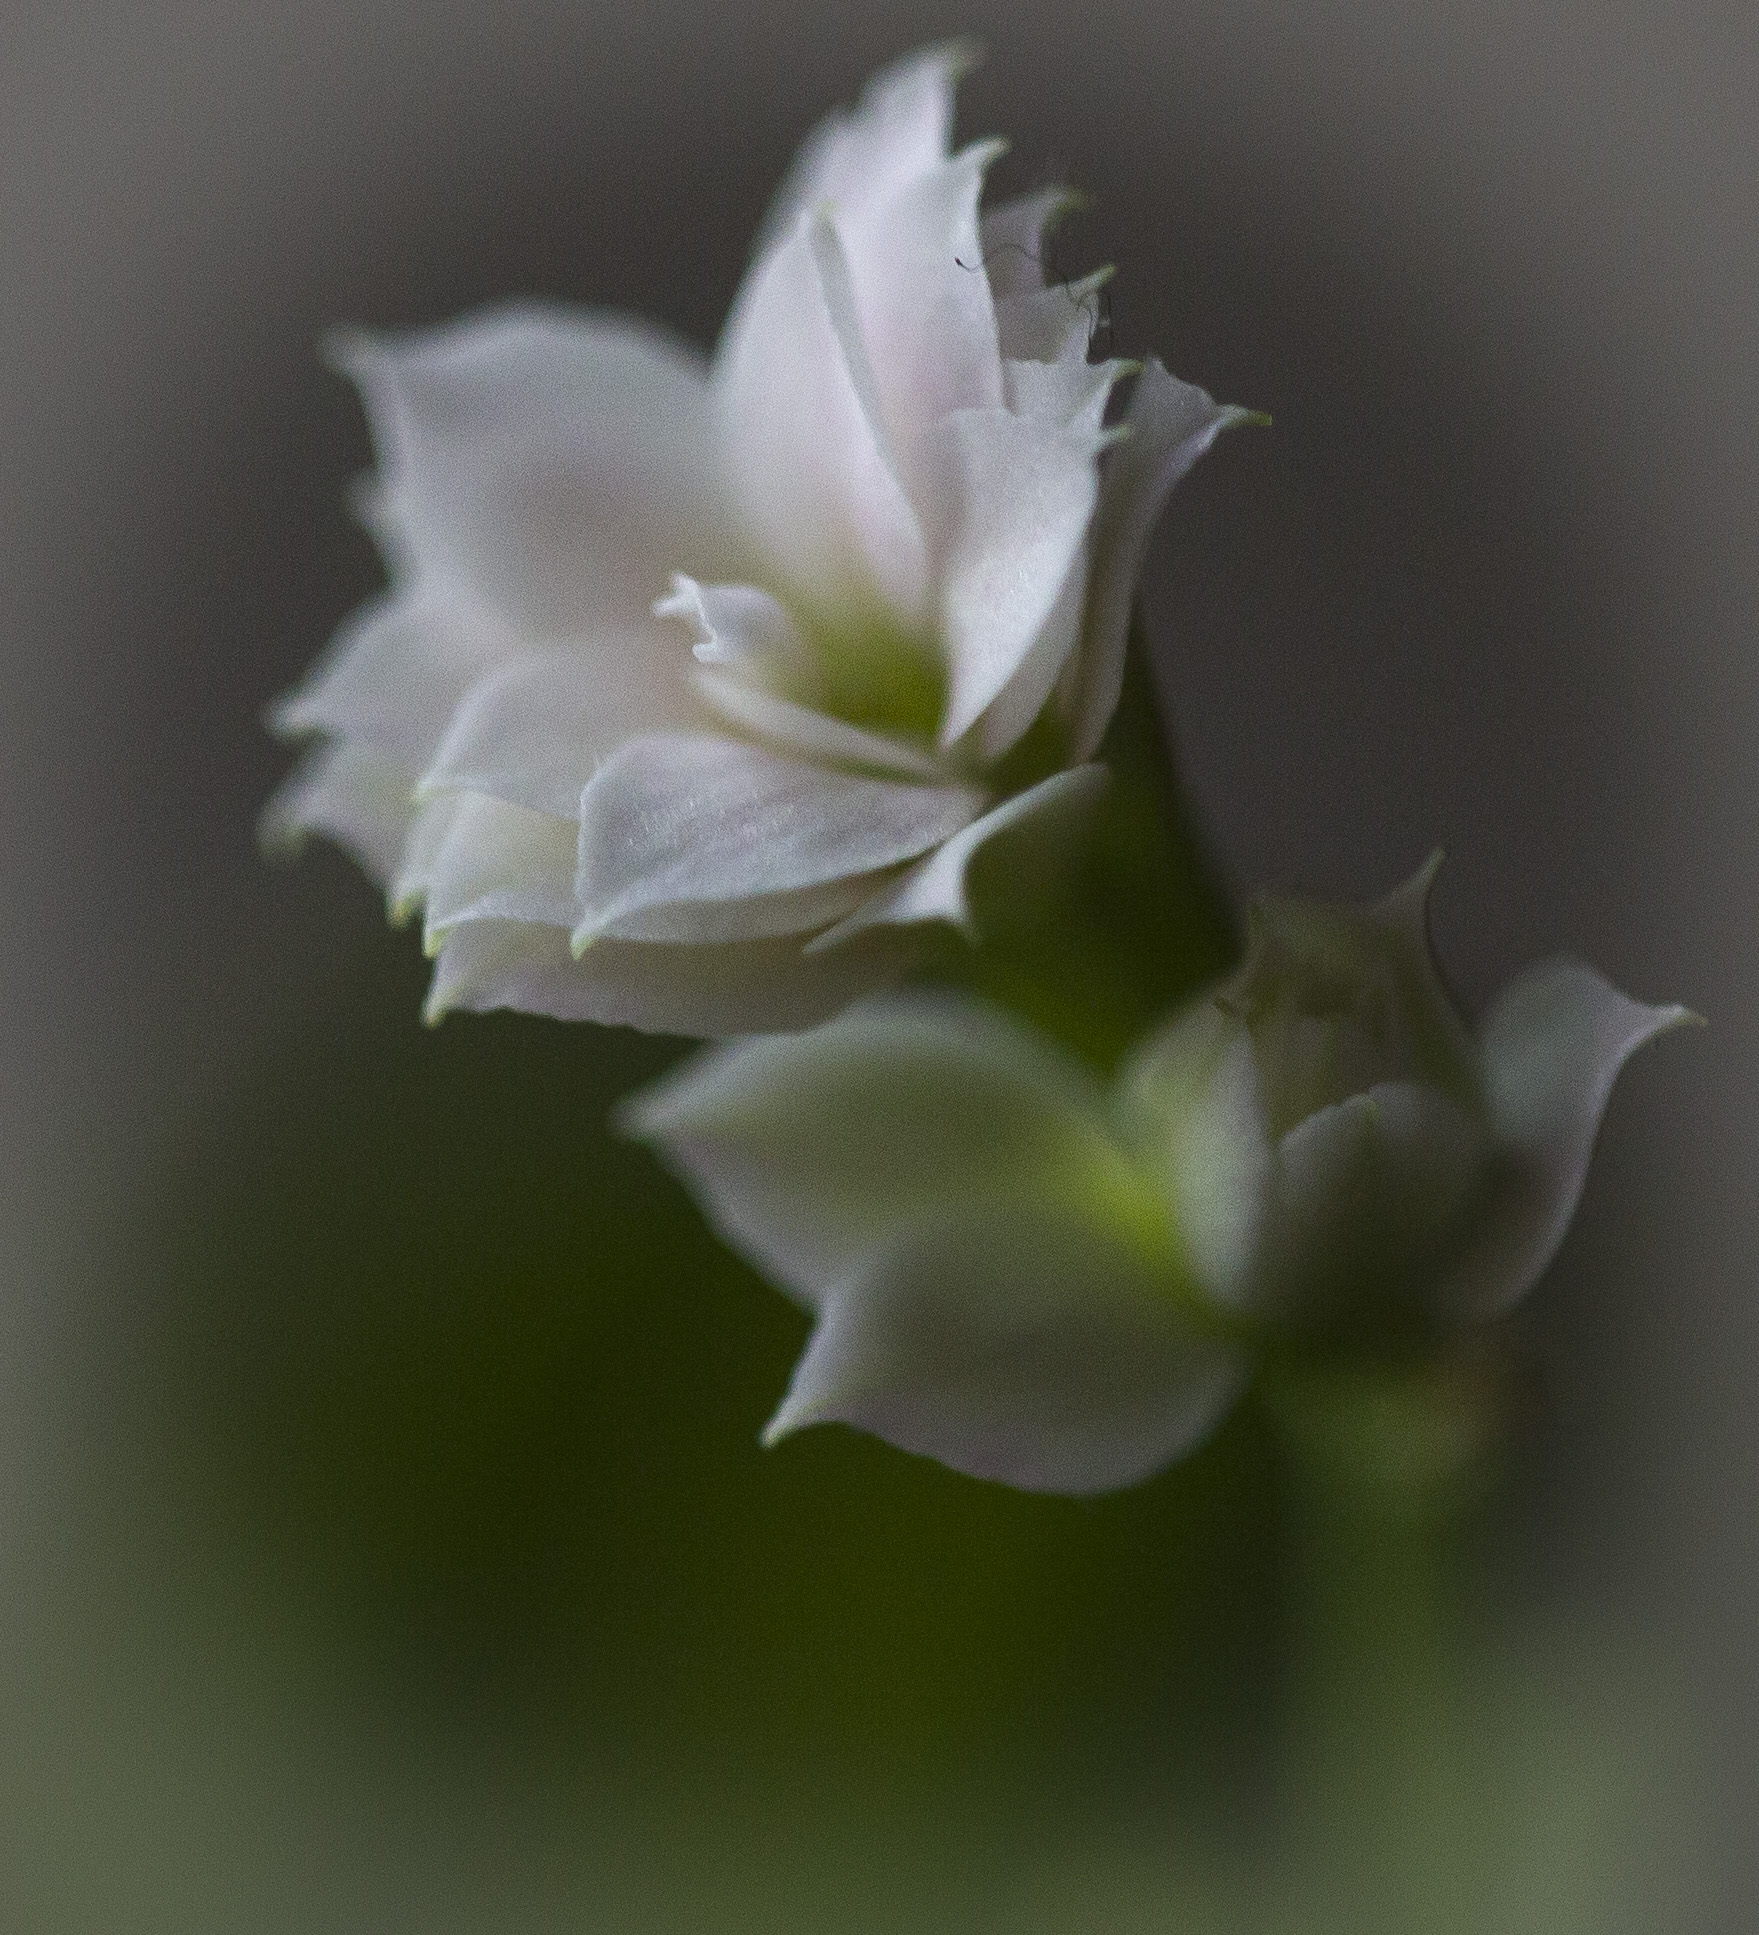
flower, white, beautiful, petal, botany, flowering plant, macro photography, Pedicel, close up, herbaceous plant, perennial plant, still life photography, plant stem, wildflower